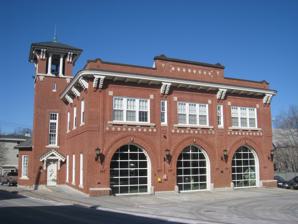
Building: Taylor Square Firehouse
Country: United States of America
Year built: 1904
United States historic place Taylor Square Firehouse U.S. National Register of Historic Places Show map of Massachusetts Show map of the United States Location Cambridge, Massachusetts Coordinates 42°23′3.3″N 71°7′47.6″W / 42.384250°N 71.129889°W / 42.384250; -71.129889 Built 1904 Architect Charles R. Greco MPS Cambridge MRA NRHP reference No. 82001979 Added to NRHP April 13, 1982 The Taylor Square Firehouse is an historic fire station at 113 Garden Street in Cambridge, Massachusetts .  The stylistically eclectic brick building was built in 1904 to a design by local architect Charles R. Greco .  Although it has a somewhat standard building plan dictated by its function, the building has exotic architectural details, including a projecting cornice with large wooden brackets, patterned brickwork on the parapet, and Moorish Revival decoration of the truck bay arches.  It is the most elaborate of the fire stations built by the city in that period. The building was listed on the National Register of Historic Places in 1982. See also National Register of Historic Places listings in Cambridge, Massachusetts References